Althaea officinalis

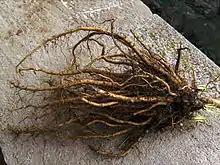
Marshmallow roots

The leaves, flowers and the root of "A. officinalis" (marshmallow) have been used in traditional herbal medicine. This use is reflected in the name of the genus, which comes from the Greek (""), meaning "to heal". The Latin specific epithet "officinalis" indicates plants with some culinary or medicinal value.